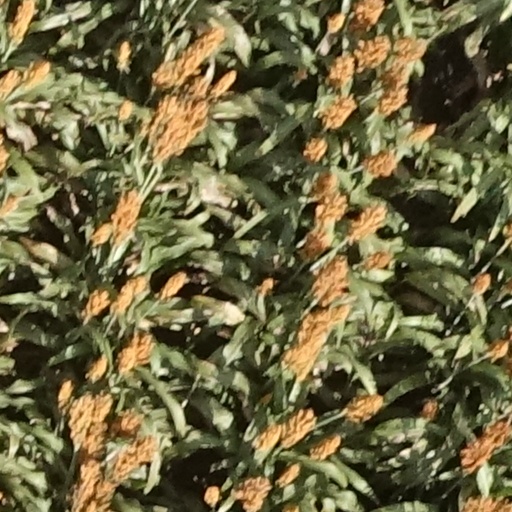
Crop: sorghum